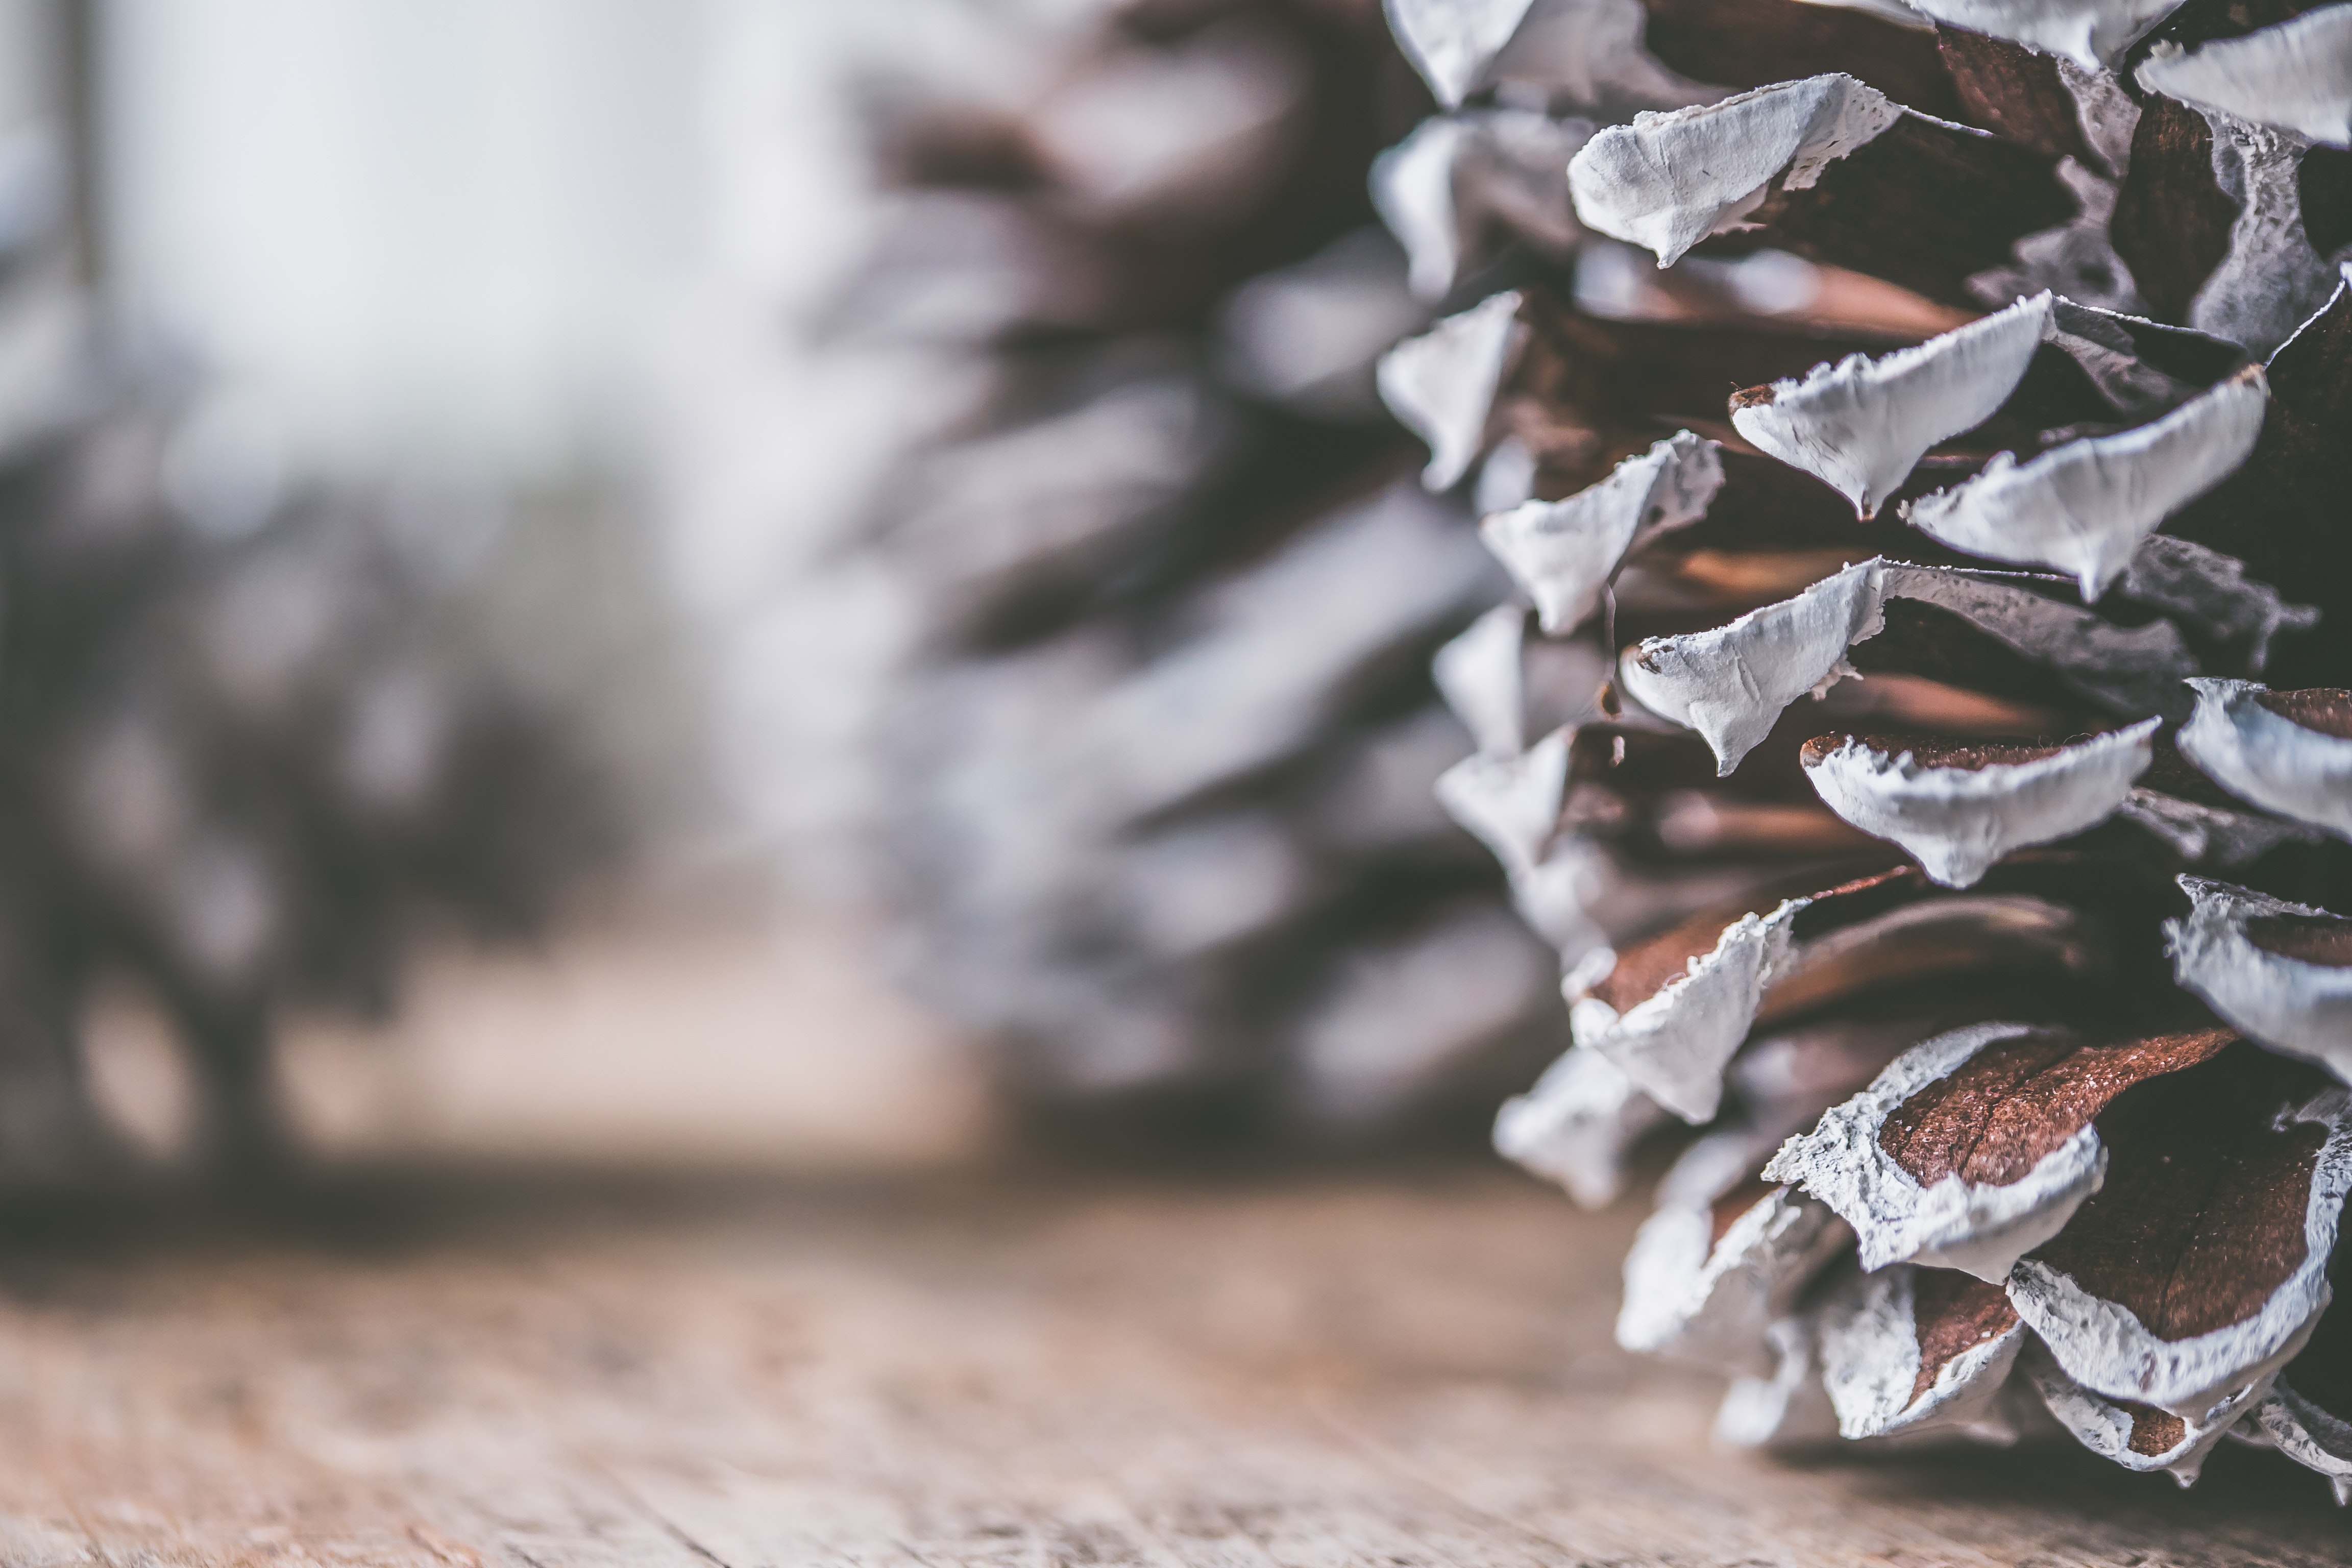
leaf, tree, winter, wood, branch, freezing, snow, plant, photography, twig, frost, pine family, wheel, conifer cone, pine, metal